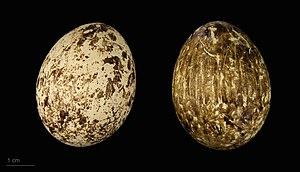
L'Élanion blac, souvent appelé Élanion blanc, est une espèce de petits rapaces appartenant à la famille des Accipitridae.